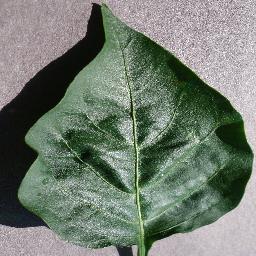
Label: Pepper,_bell___healthy